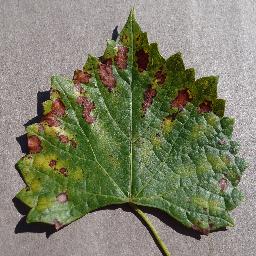
Label: Grape___Esca_(Black_Measles)